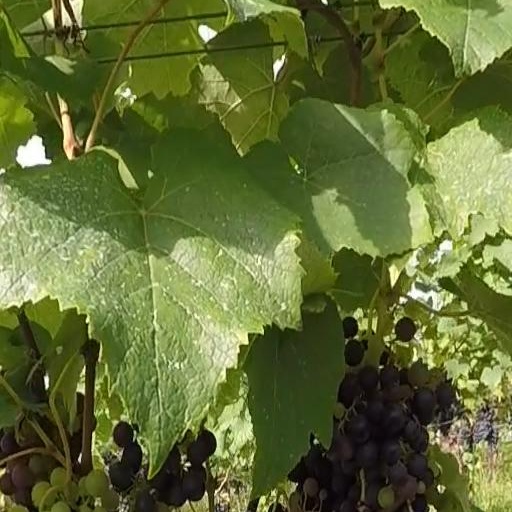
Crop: grape